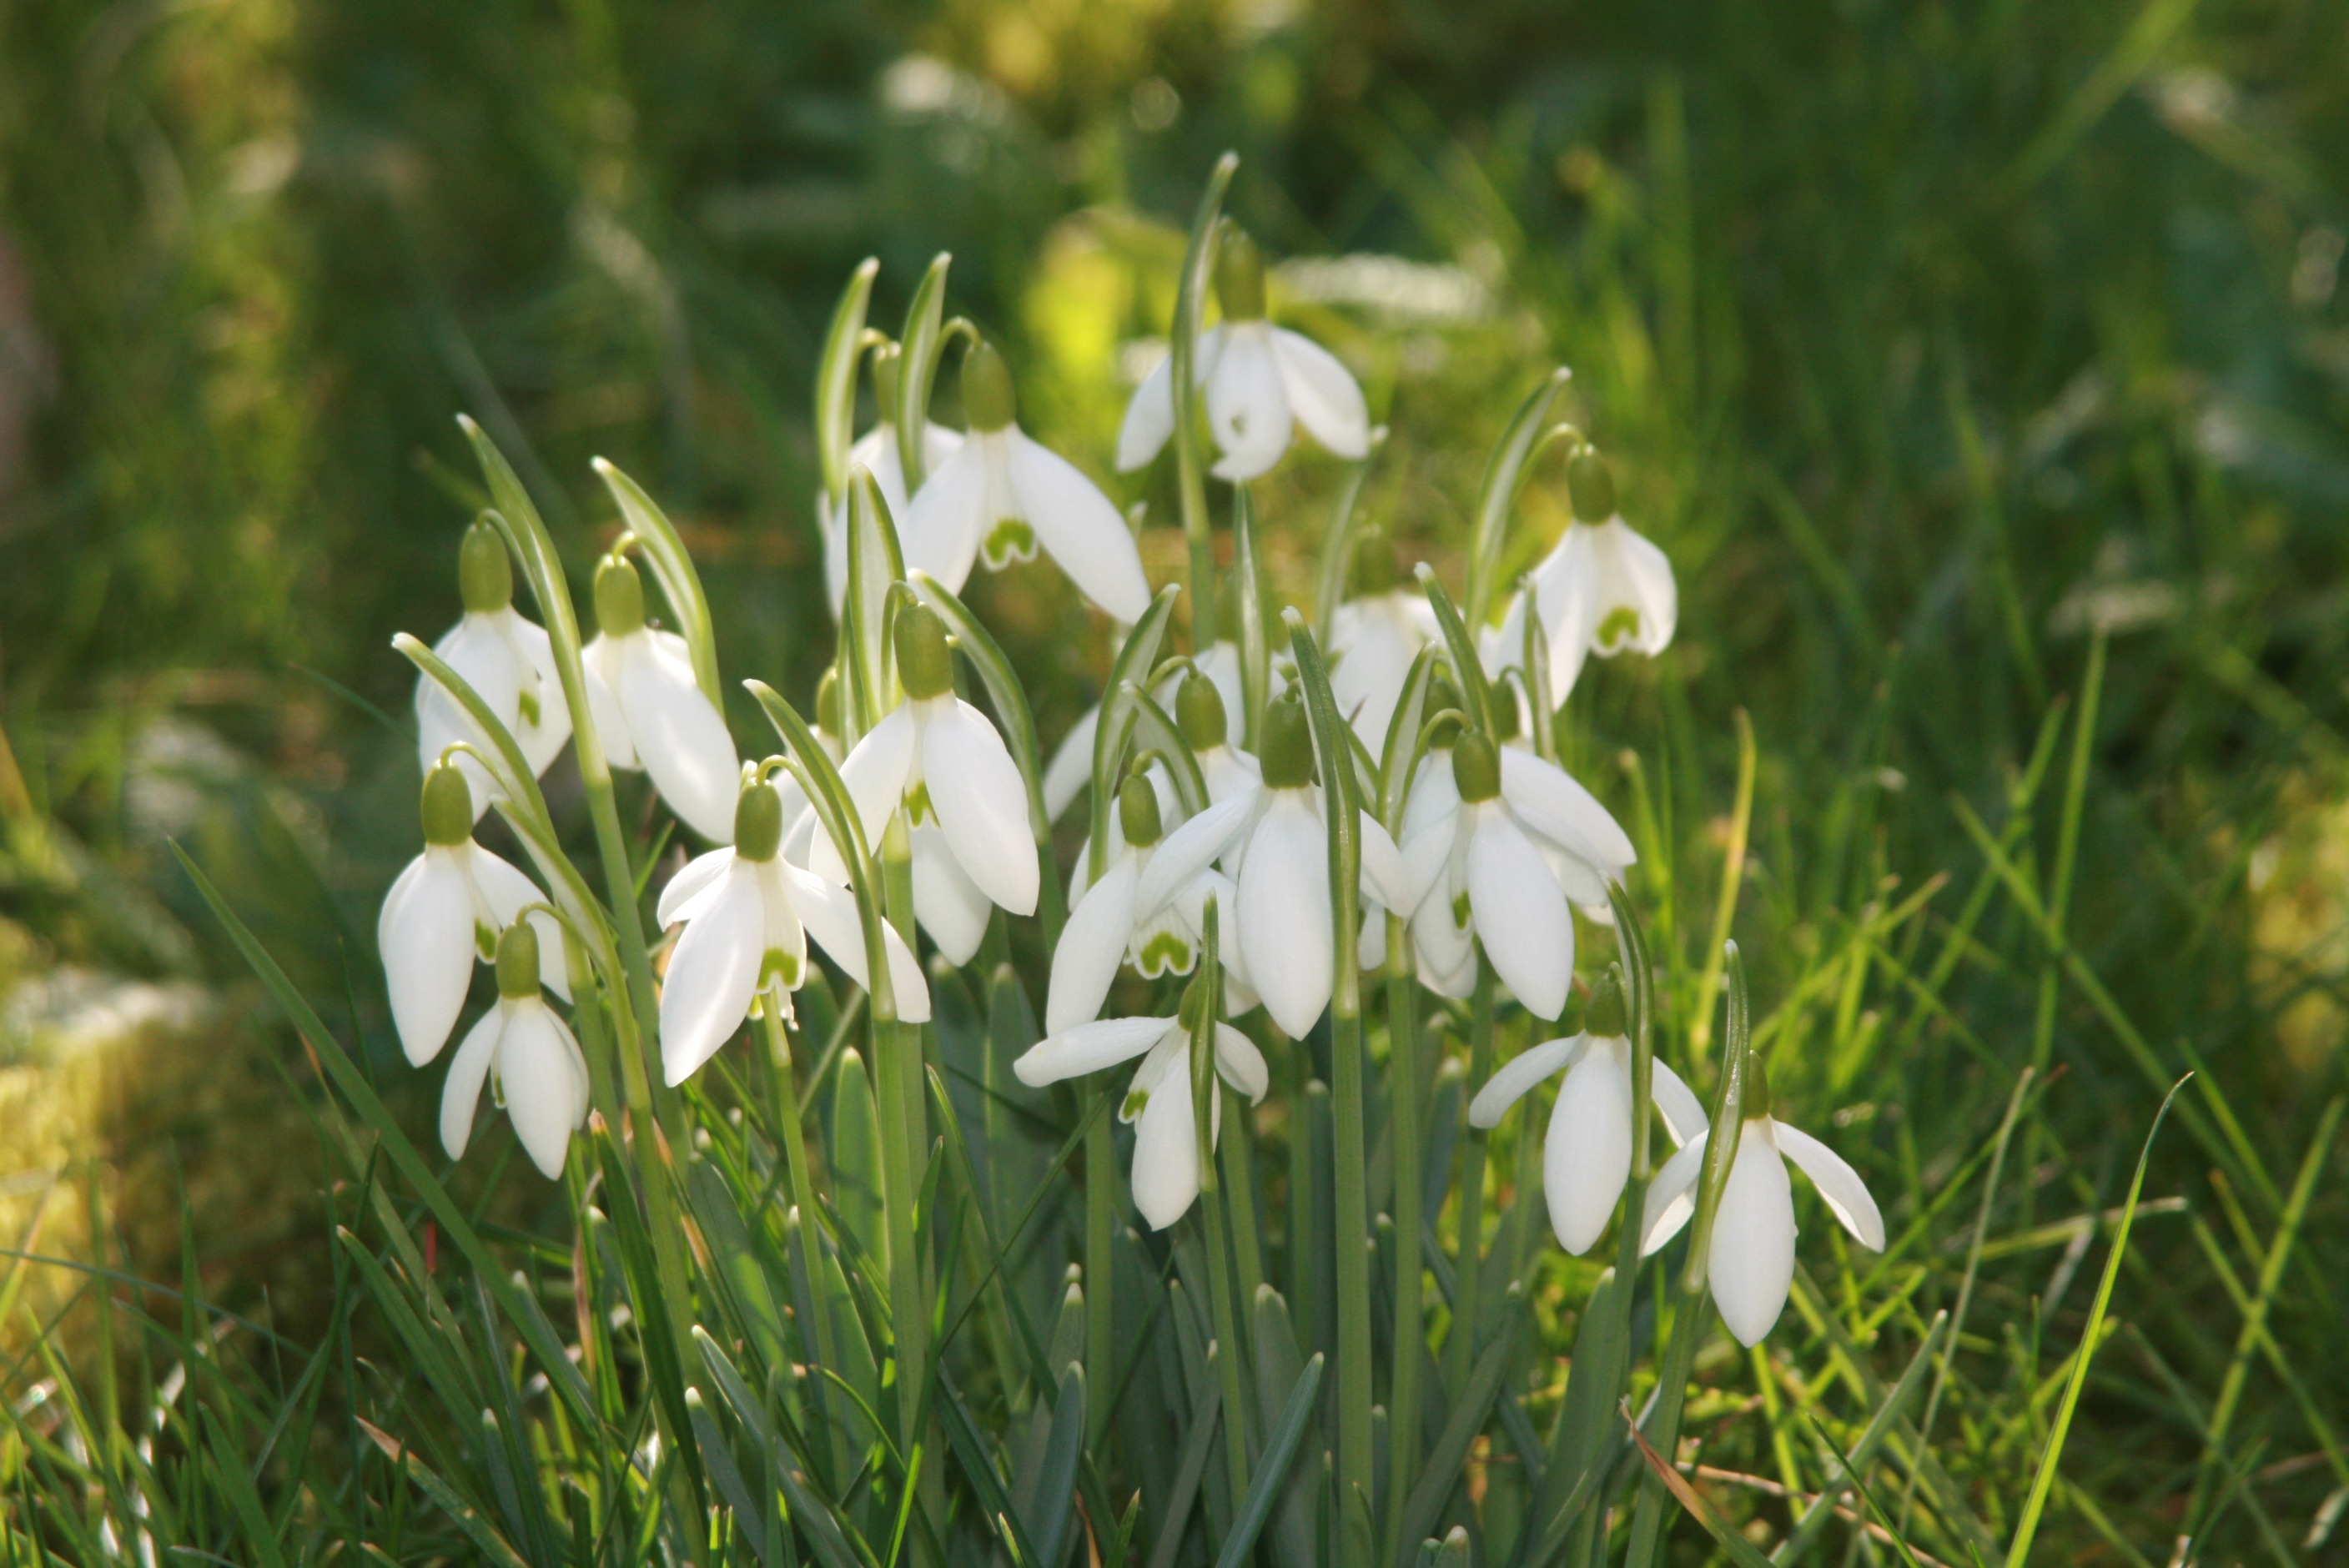
nature, grass, blossom, plant, white, meadow, prairie, flower, bloom, spring, green, botany, garden, close, flora, wildflower, narcissus, snowdrop, galanthus, flowering plant, signs of spring, land plant